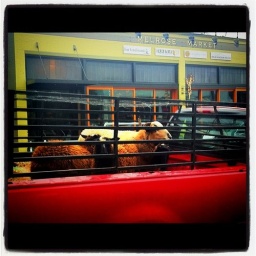
sheep in a pickup truck